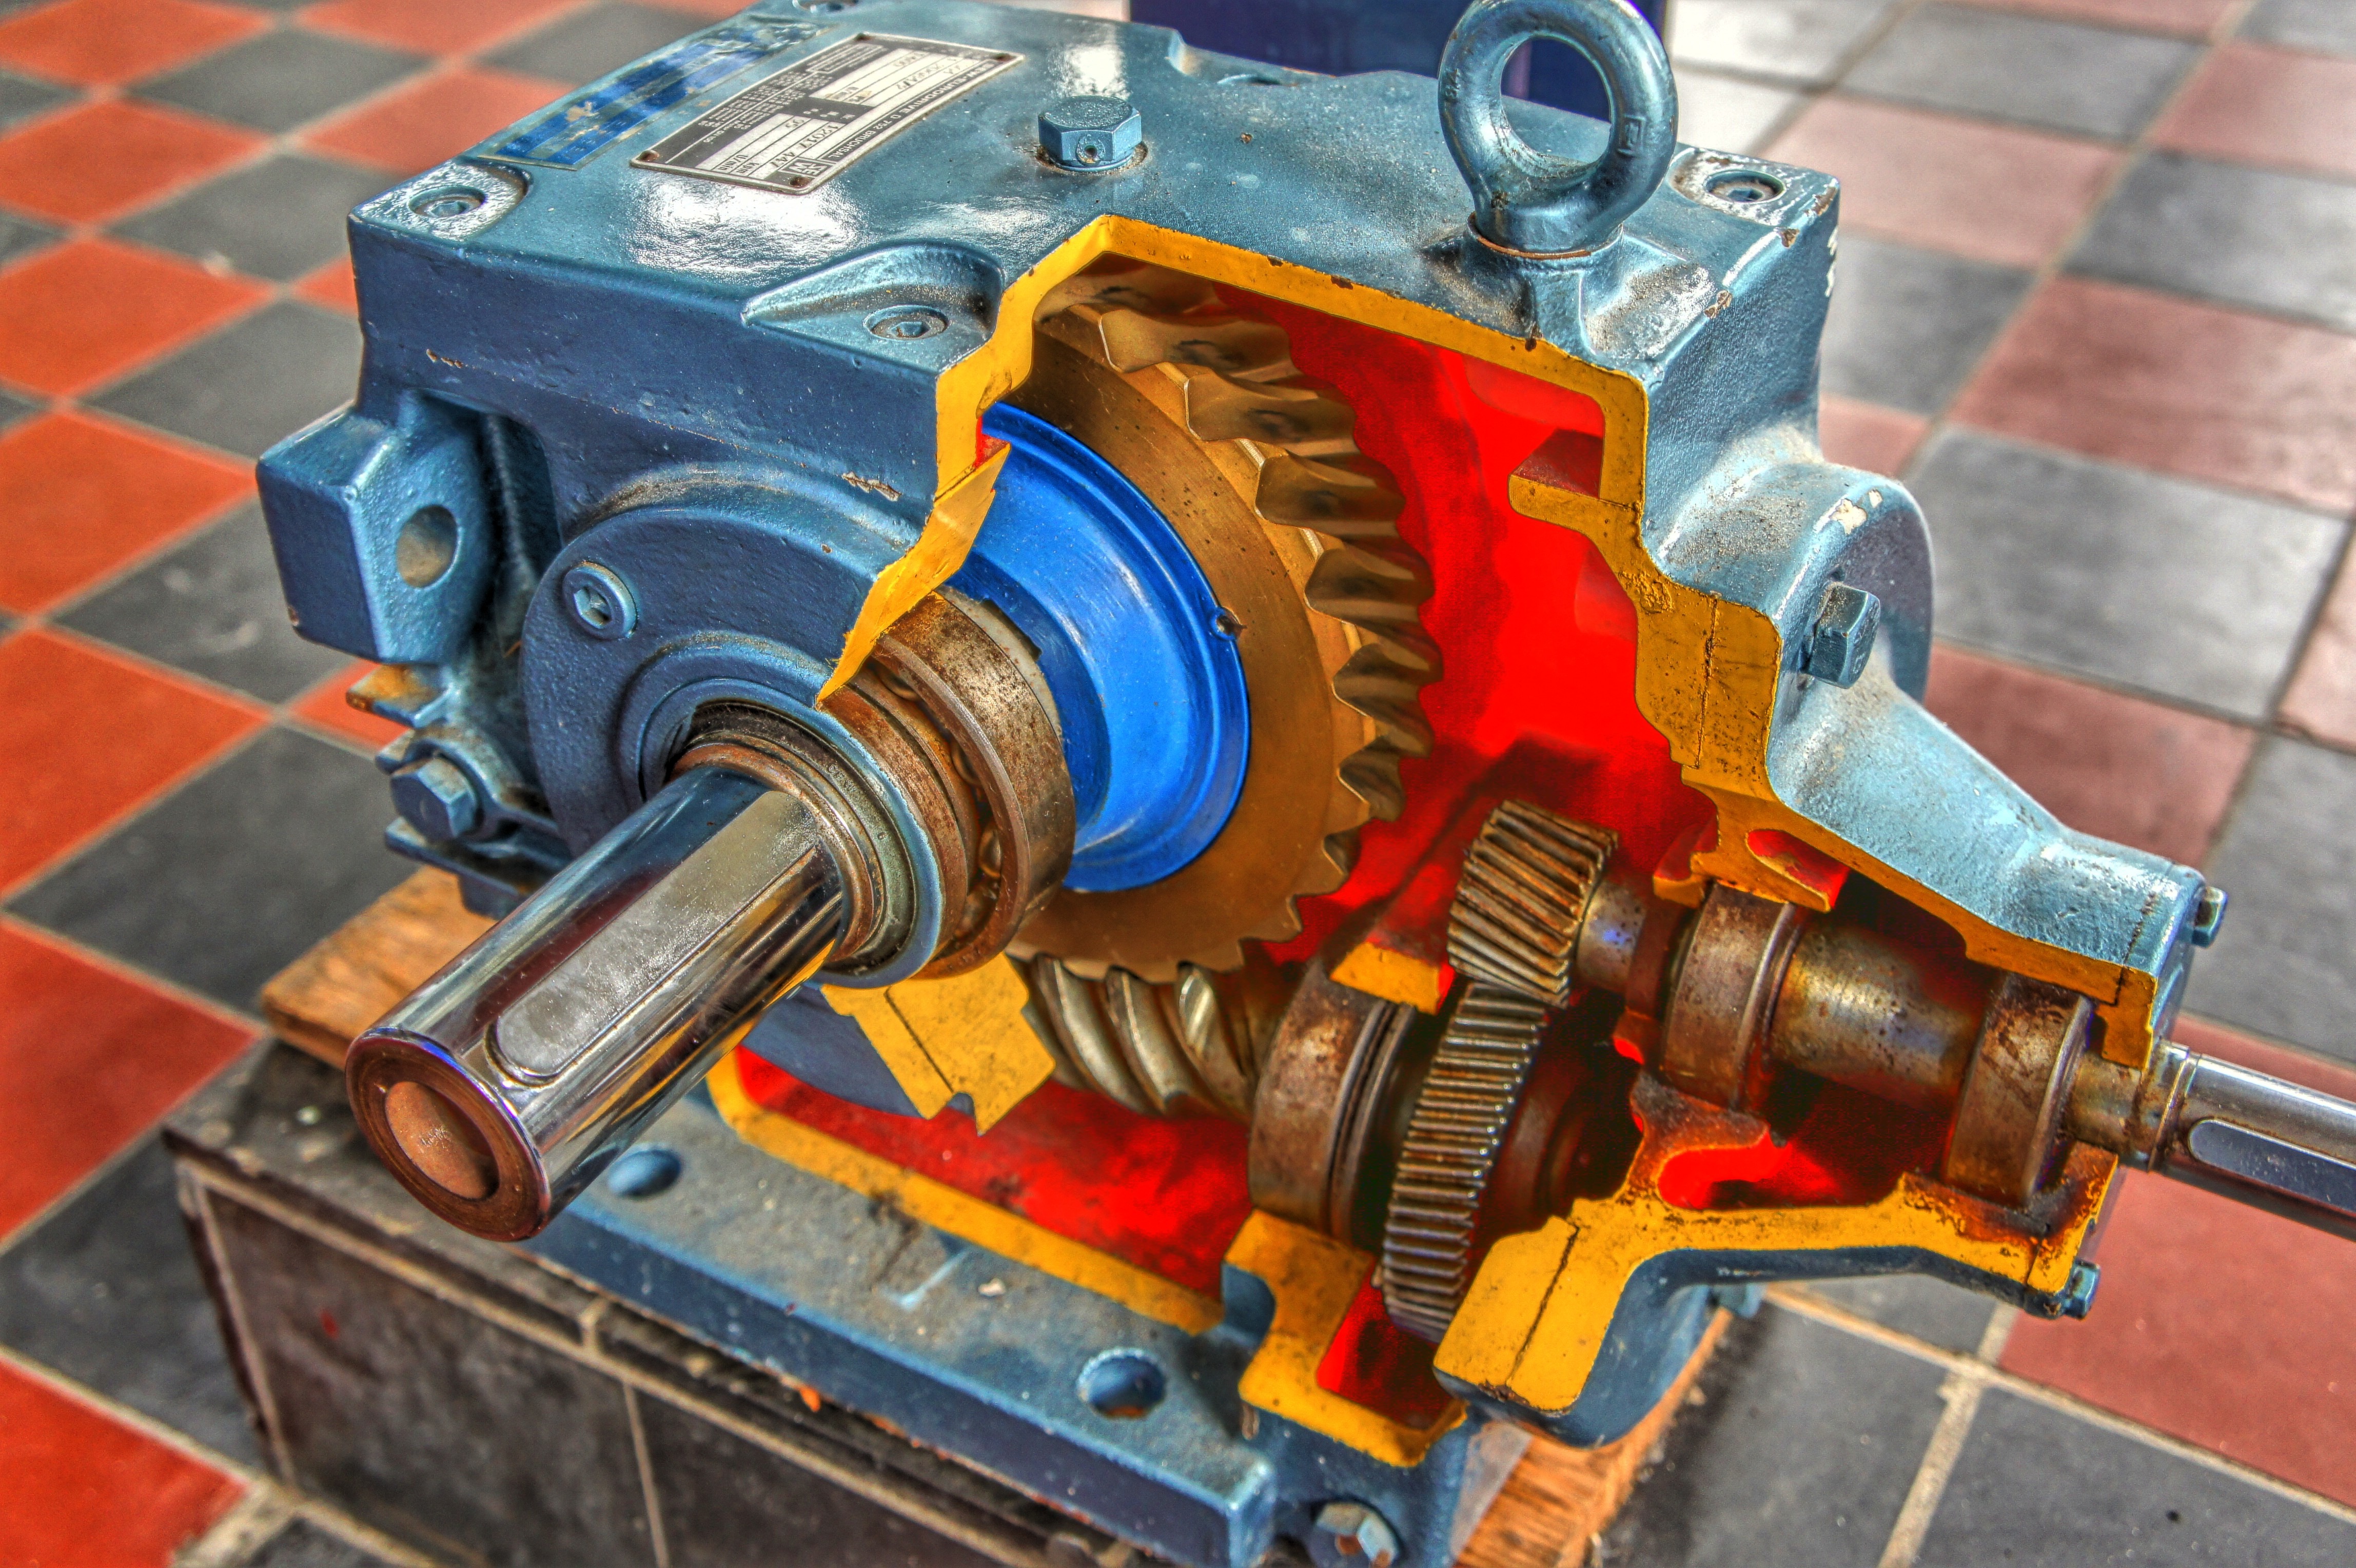
metal, machine, industry, hdr, gears, crafts, mechanical, engine, technique, gearbox, automotive engine part